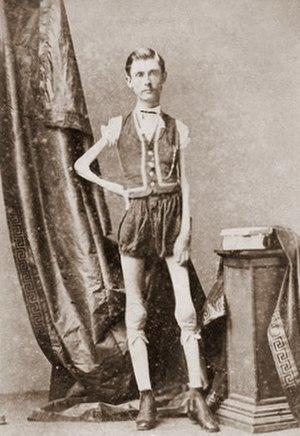
Un freak show est l'exposition d'êtres humains comportant des aspects physiques sortant de l'ordinaire, tels une taille très faible ou très grande, une souplesse exceptionnelle, l'intersexuation ou n'importe quel autre trait qui portent à choquer le spectateur.